Ski

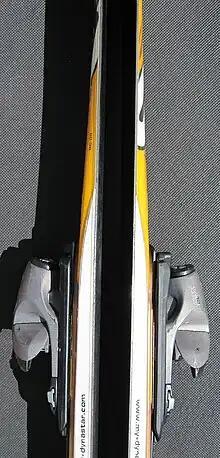
Combination of cap design (upper part) and sidewall laminated design (lower part, white)

Laminated skis are built in layers. Materials such as fiberglass, steel, aluminum alloy, or plastic are layered and compressed above and below the core. Laminated construction is the most widely used manufacturing process in the ski industry today. The first successful laminate ski, and arguably the first modern ski was the Head Standard, introduced in 1950, which sandwiched aluminum alloy around a plywood core.